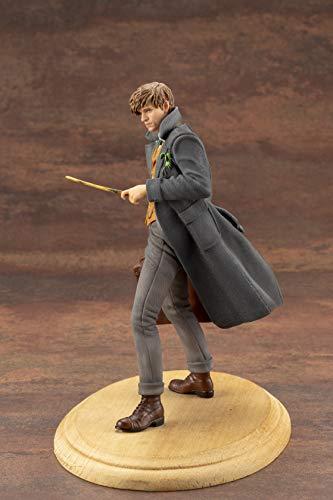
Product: Kotobukiya SV229 Fantastic Beasts: The Crimes of Grindelwald: Newt Scamander Artfx+ Statue, Multicolor
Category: Toys & Games | Collectible Toys | Statues, Bobbleheads & Busts | Statues
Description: First entry in a realistic figure series of characters from fantastic beasts.
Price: $44.92